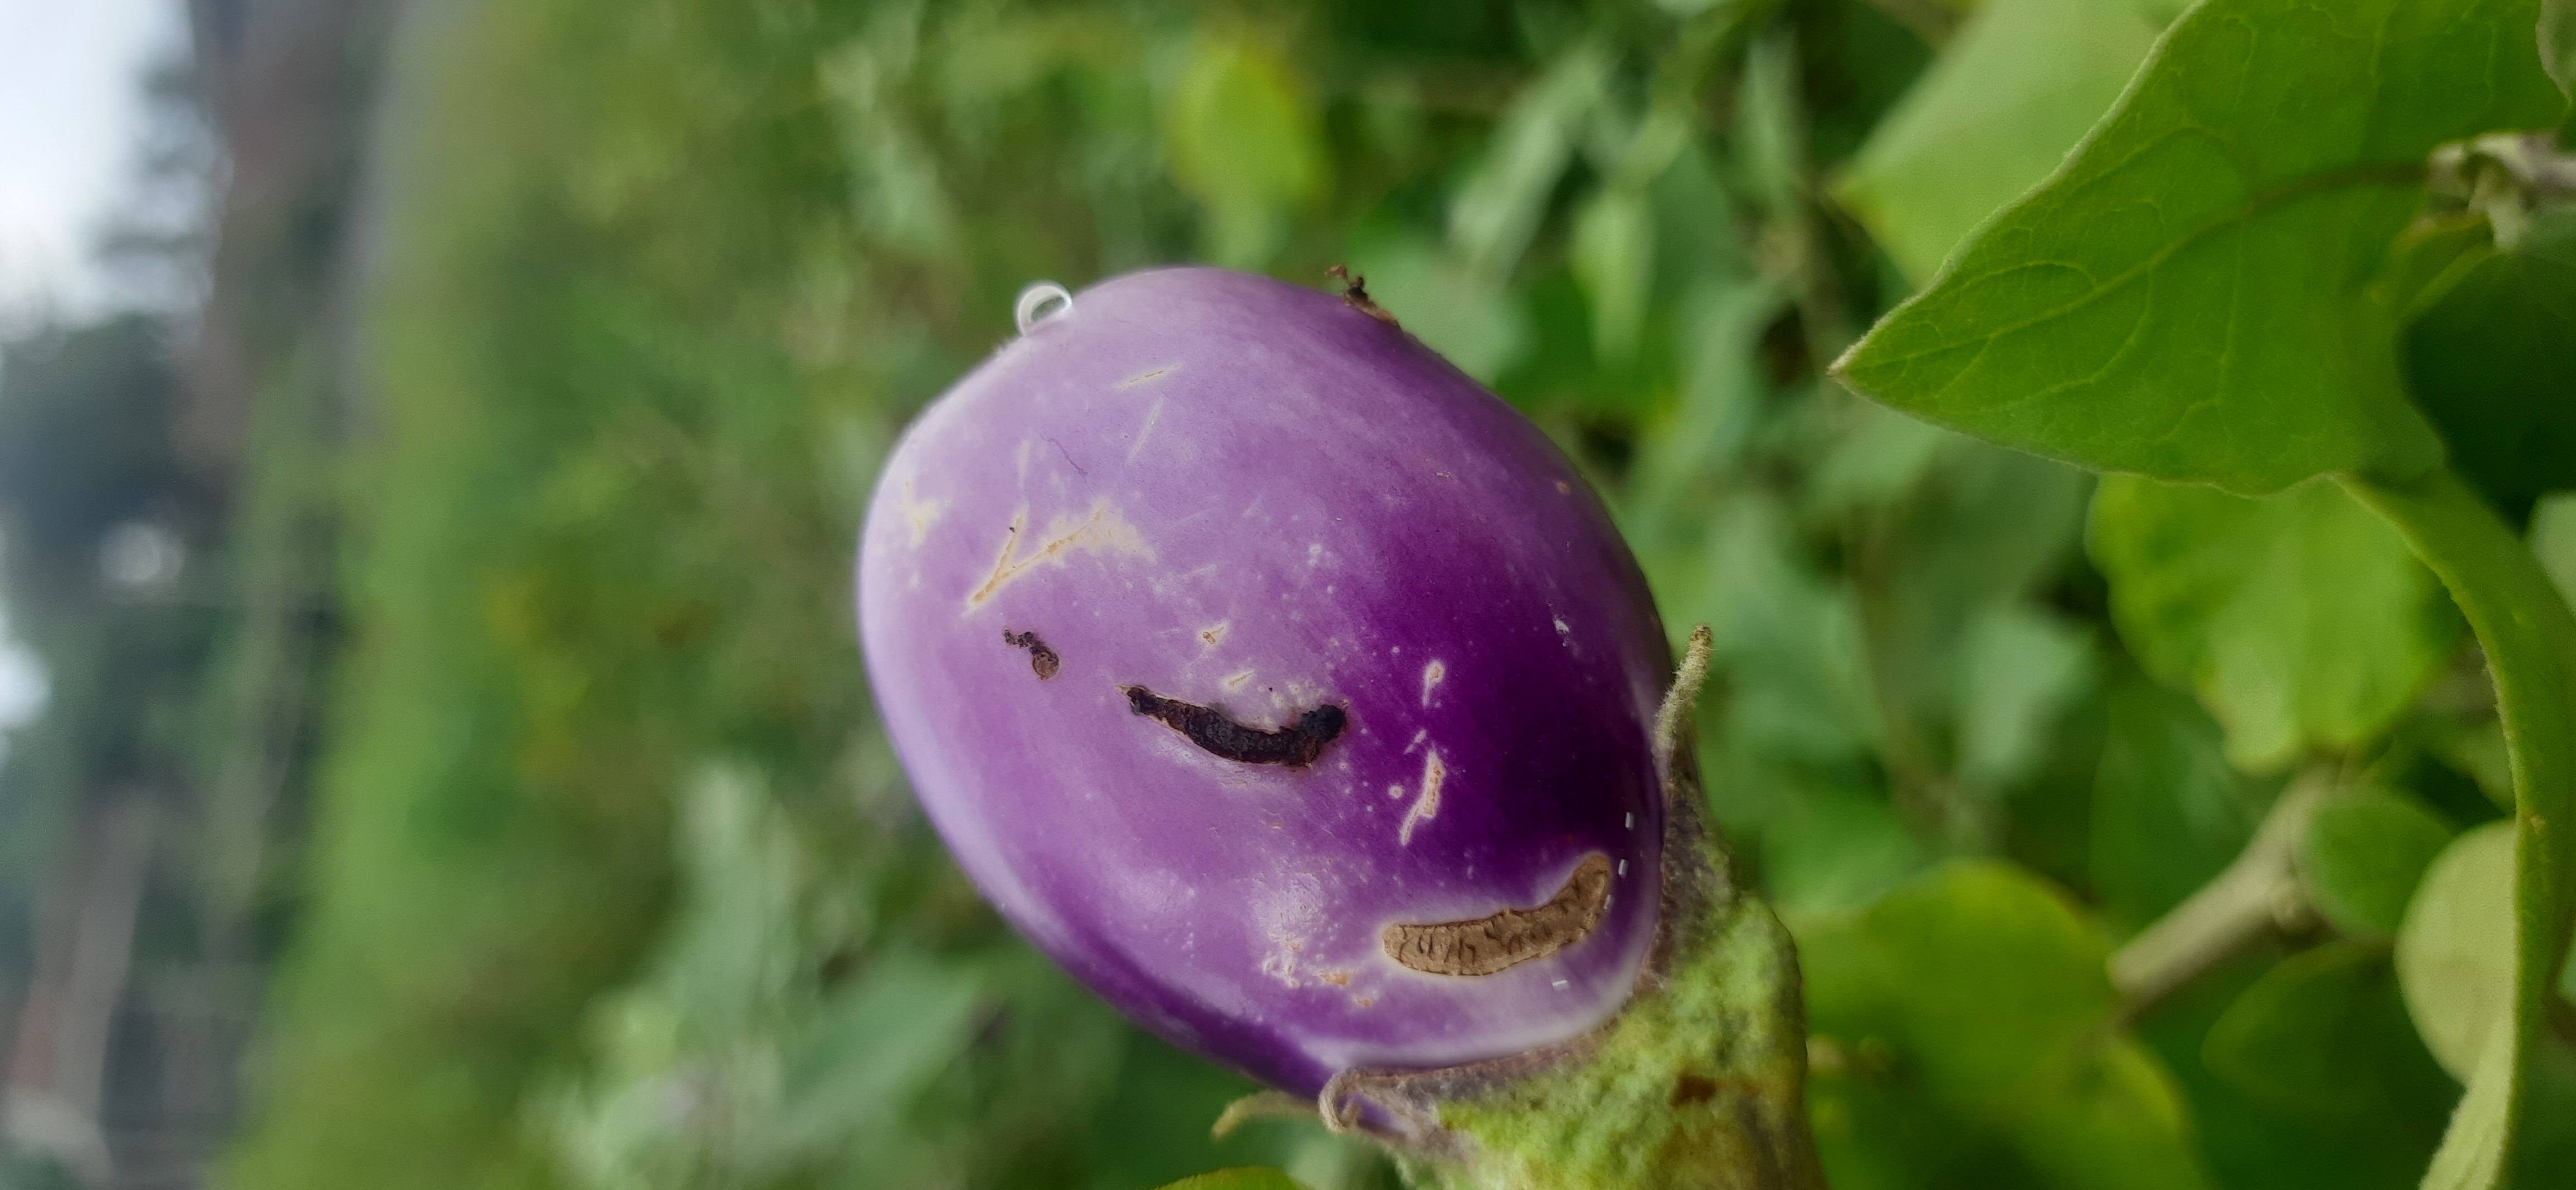
Label: Shoot and Fruit Borer